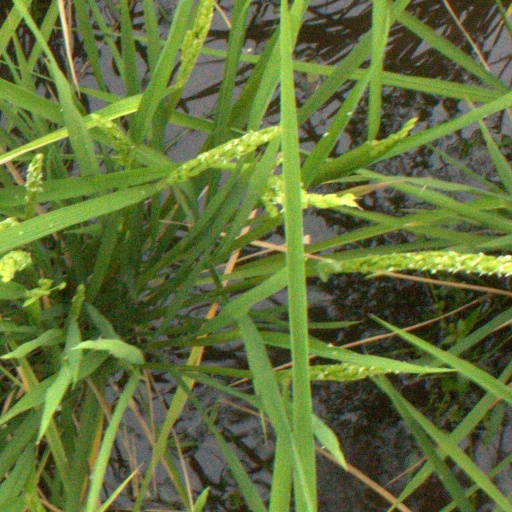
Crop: rice